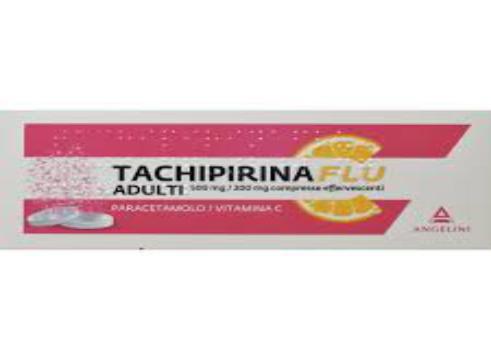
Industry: Medical